Christianity in Jordan

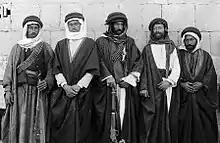
A small percentage of Jordanian Christians are Bedouin, the picture shows a Bedouin Christian family from Madaba in 1904

Jordanian Christians are among the oldest Christian communities in the world, and the majority have always been Orthodox adherents to the Patriarchate of Jerusalem, founded at the day of Pentecost. The Jordanian Orthodox Christians are believed to be around 300,000. Many of them are descended from the Ancient Arab Ghassanid and Lakhmid tribes.